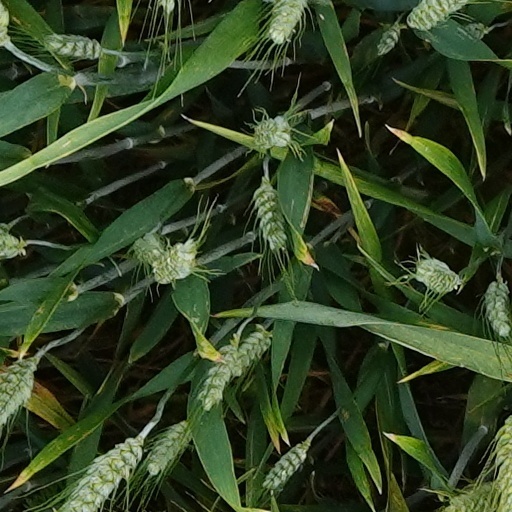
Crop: wheat